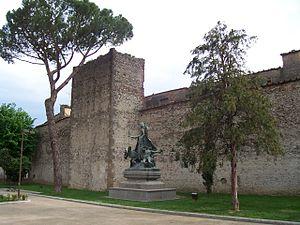
Les Mura di Campi Bisenzio constituent la structure défensive ceinturant le centre historique de Campi Bisenzio, dans la province de Florence, en Toscane.